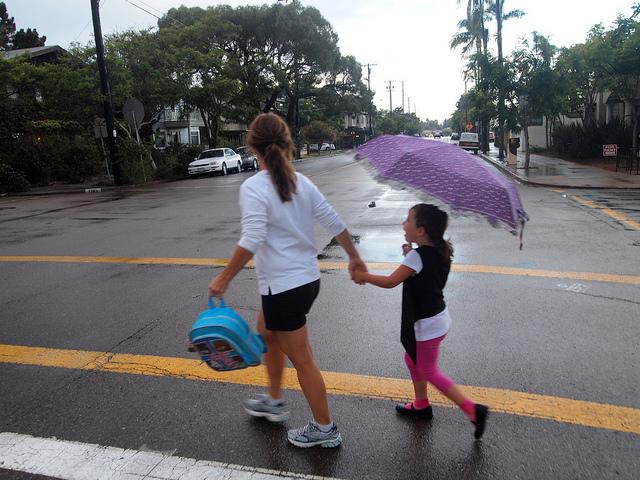
A little girl walking a small girl across a street.